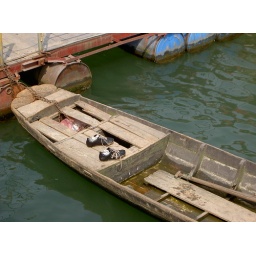
My shoes drying in the sun after a rather wet white water rafting experience.